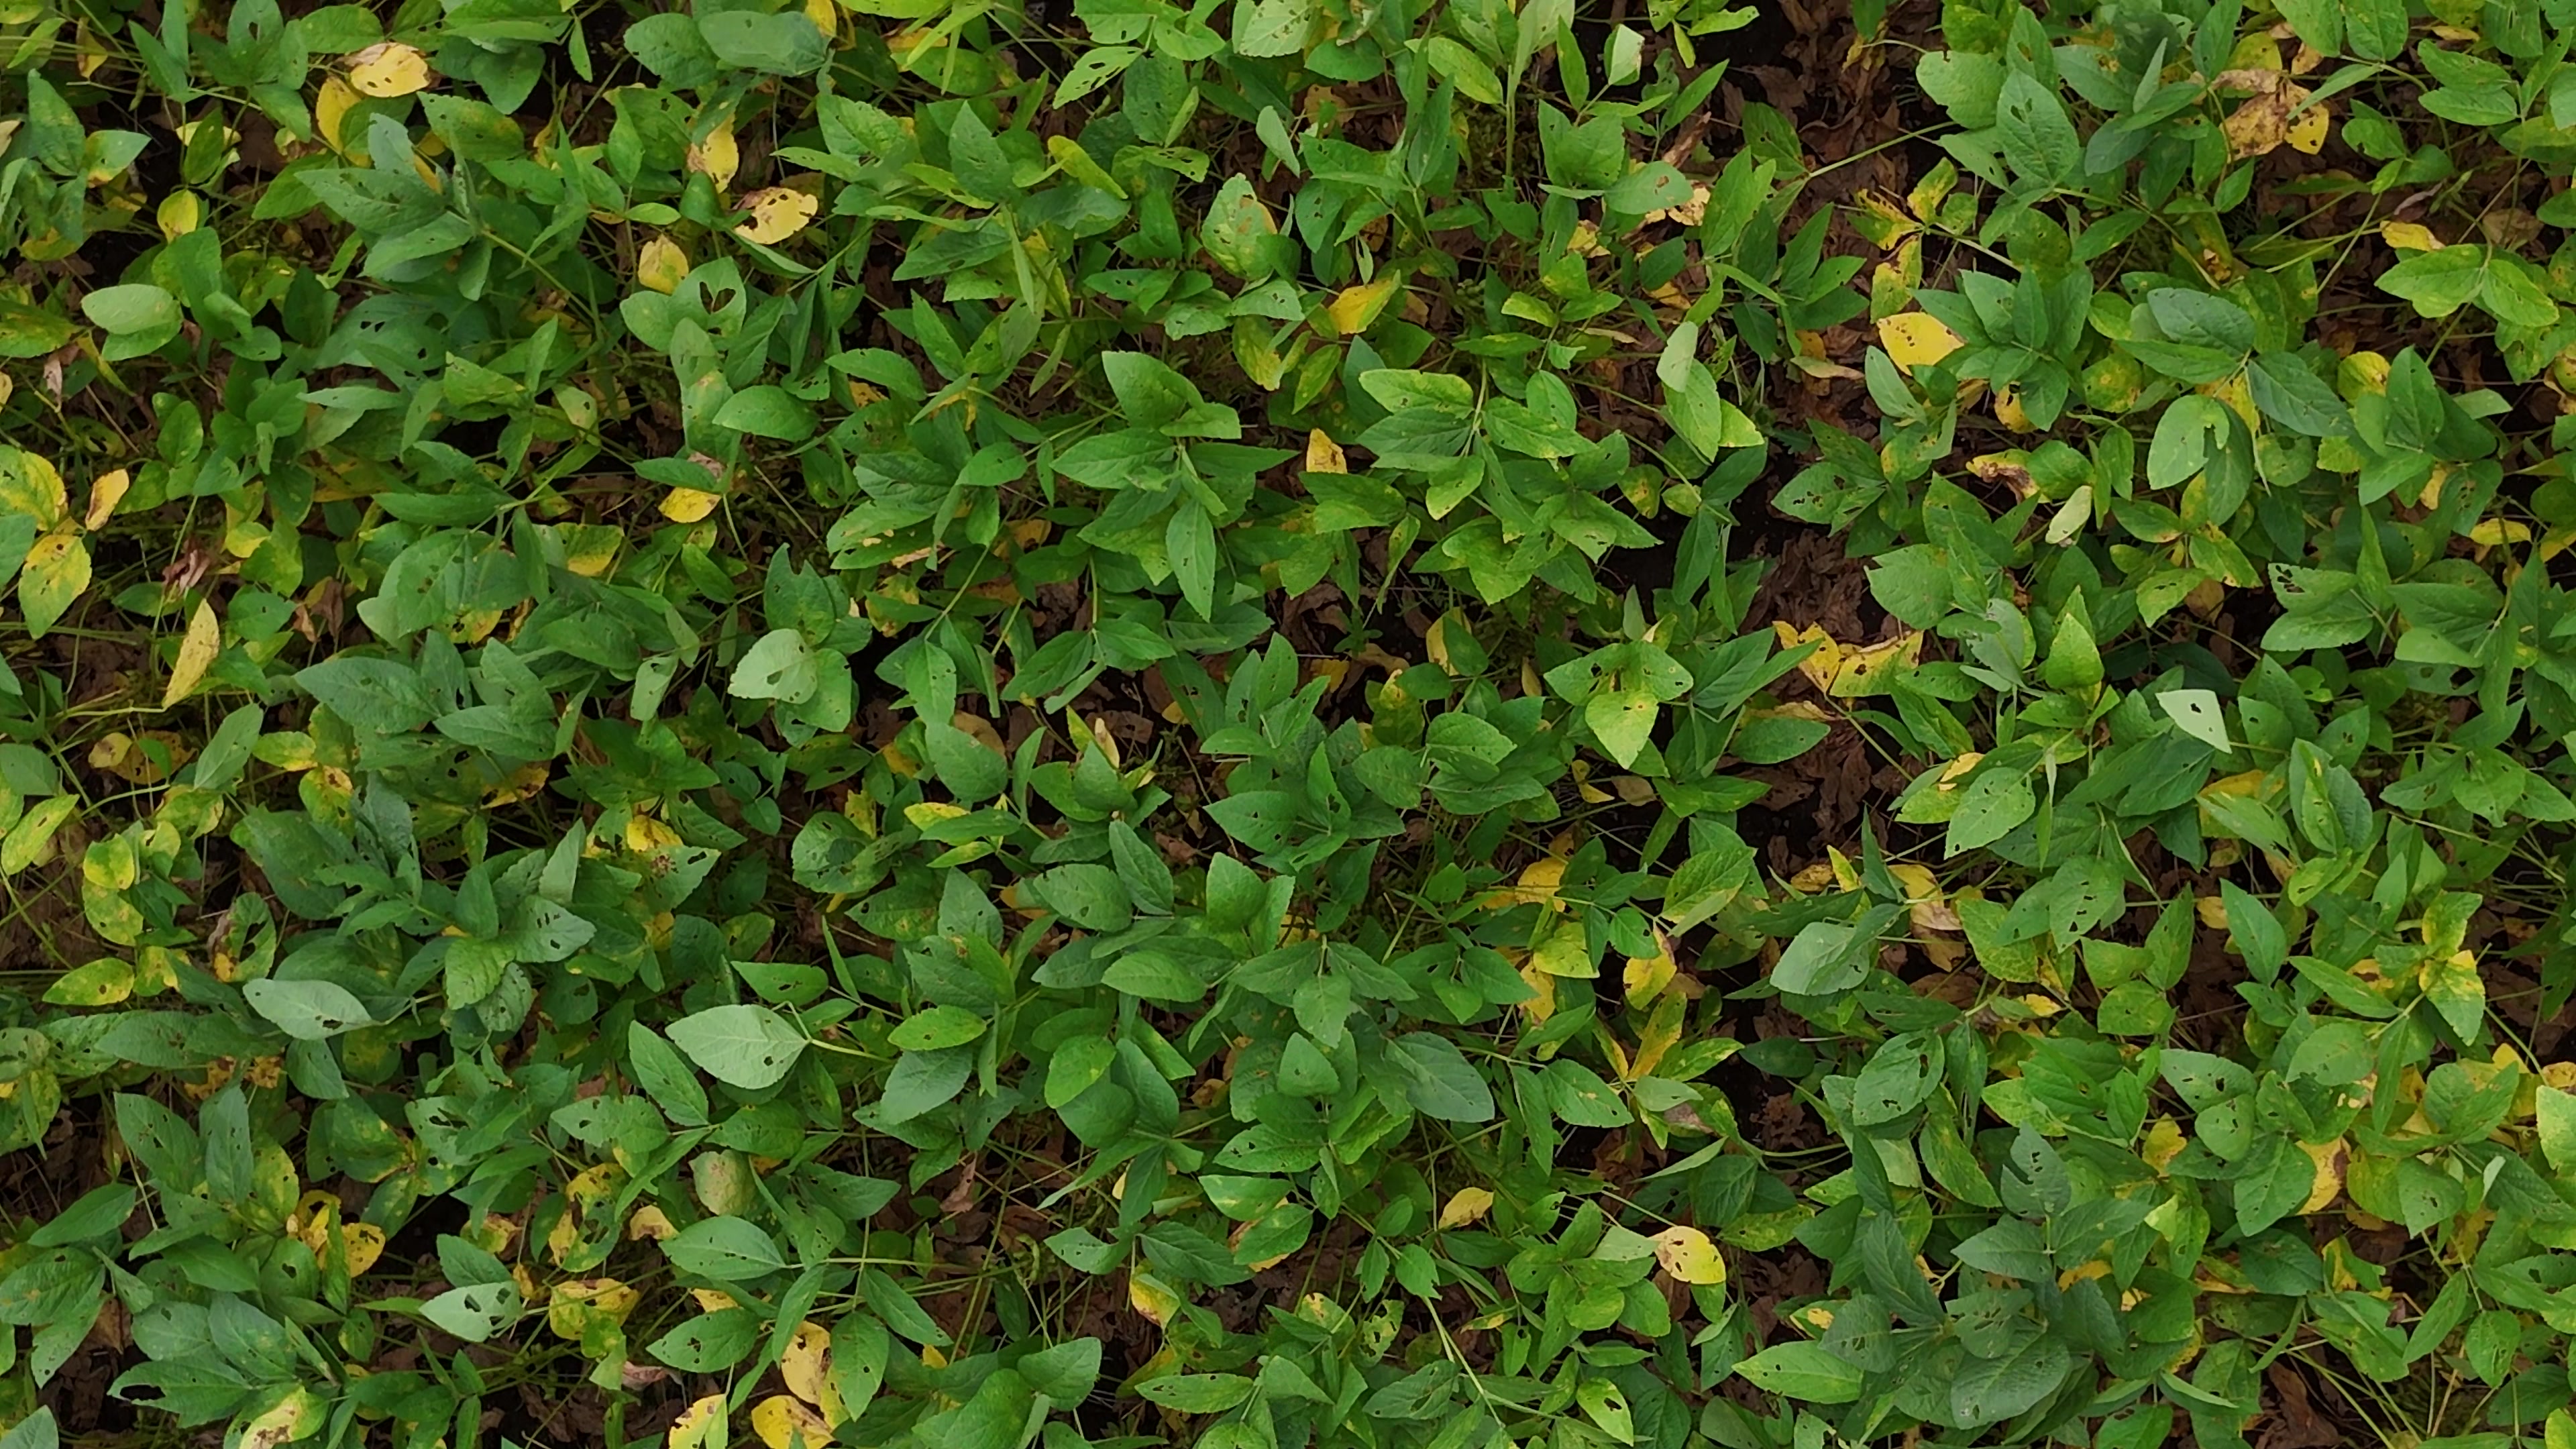
Label: Rust